Ross McLean (civil servant)

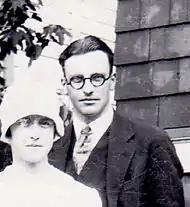
John Ross McLean, 1926

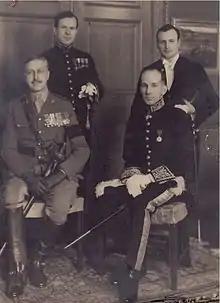
John Ross McLean (top right) with Georges Vanier, Vincent Massey and Lester Pearson, Canada House, London.

In the 1920s McLean studied at Brandon College, and then later at the University of Manitoba. After gaining his MA from Manitoba in 1927, he won a Rhodes Scholarship to Balliol College at the University of Oxford in the United Kingdom. After completing his academic career in 1931, he moved to work in the United States, for the Unemployment Relief Commission of Northern Illinois. In 1932 he returned to Canada, working for the Association of Canadian Clubs and also engaging in a journalistic career. He wrote for "Saturday Night" and "Canadian Forum" magazines, and in 1935 became the National Liberal Federation's editor of publications.